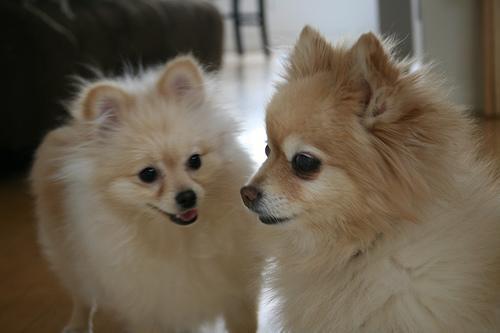
Pomeranian